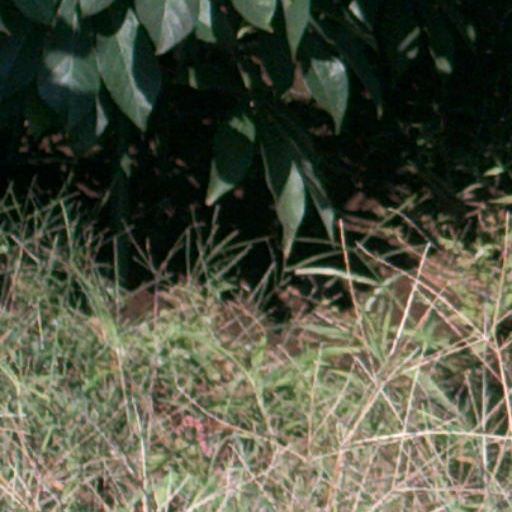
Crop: cassava